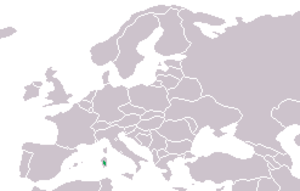
Hydromantes supramontis est une espèce d'urodèles de la famille des Plethodontidae. Elle peut être appelée en français Spélerpès de Supramonte.